Genovesa Island

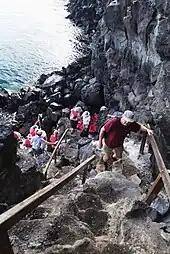
Hiking up Prince Philip's steps

There are an abundance of frigatebirds on Genovesa Island and it is among the best place in the archipelago to see red-footed boobies, Nazca boobies, swallow-tailed gulls, storm petrels, tropicbirds, Darwin's finches, and Galápagos mockingbirds.